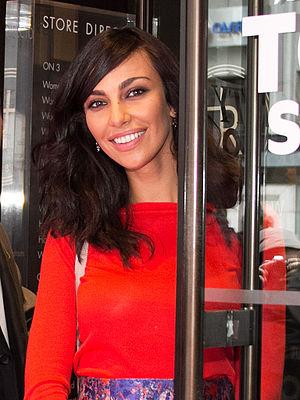
Mădălina Diana Ghenea est une actrice et mannequin roumaine, née le 8 août 1987à Slatina en Roumanie.